Chipotle Mexican Grill

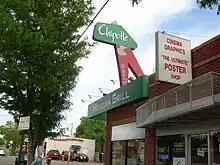
The first Chipotle, near the campus of the University of Denver

Steve Ells attended the Culinary Institute of America in Hyde Park, New York. Afterward, he became a line cook for Jeremiah Tower at Stars in San Francisco. There, Ells observed the popularity of the taquerías and San Francisco burritos in the Mission District. In 1993, Ells took what he learned in San Francisco and opened the first Chipotle Mexican Grill in Denver, Colorado, in a former Dolly Madison Ice Cream store at 1644 East Evans Avenue, near the University of Denver campus, using an $85,000 loan from his father. Ells and his father calculated that the store would need to sell 107 burritos per day to be profitable. After one month, the original restaurant was selling over 1,000 burritos a day. The second store opened in 1995 using Chipotle's cash flow, and the third was opened using an SBA loan. To fund additional growth, Ells' father invested $1.5" "million. Afterwards, Ells created a board of directors and business plan, raising an additional $1.8" "million for the company. Ells had originally planned to use funds from the first Chipotle to open a fine-dining restaurant, but instead focused on Chipotle Mexican Grill when the restaurants saw success.